PS, I Scored the Bridesmaids

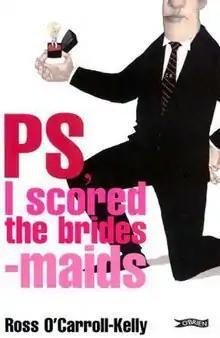

PS, I Scored The Bridesmaids is a 2005 novel by Irish journalist and author Paul Howard, and the fourth in the Ross O'Carroll-Kelly series. The title refers to the novel "PS, I Love You" by Cecelia Ahern.